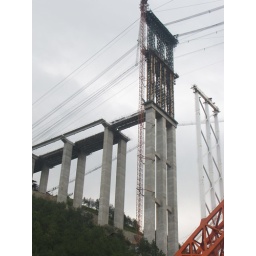
Building a new highway bridge over the Daning River.